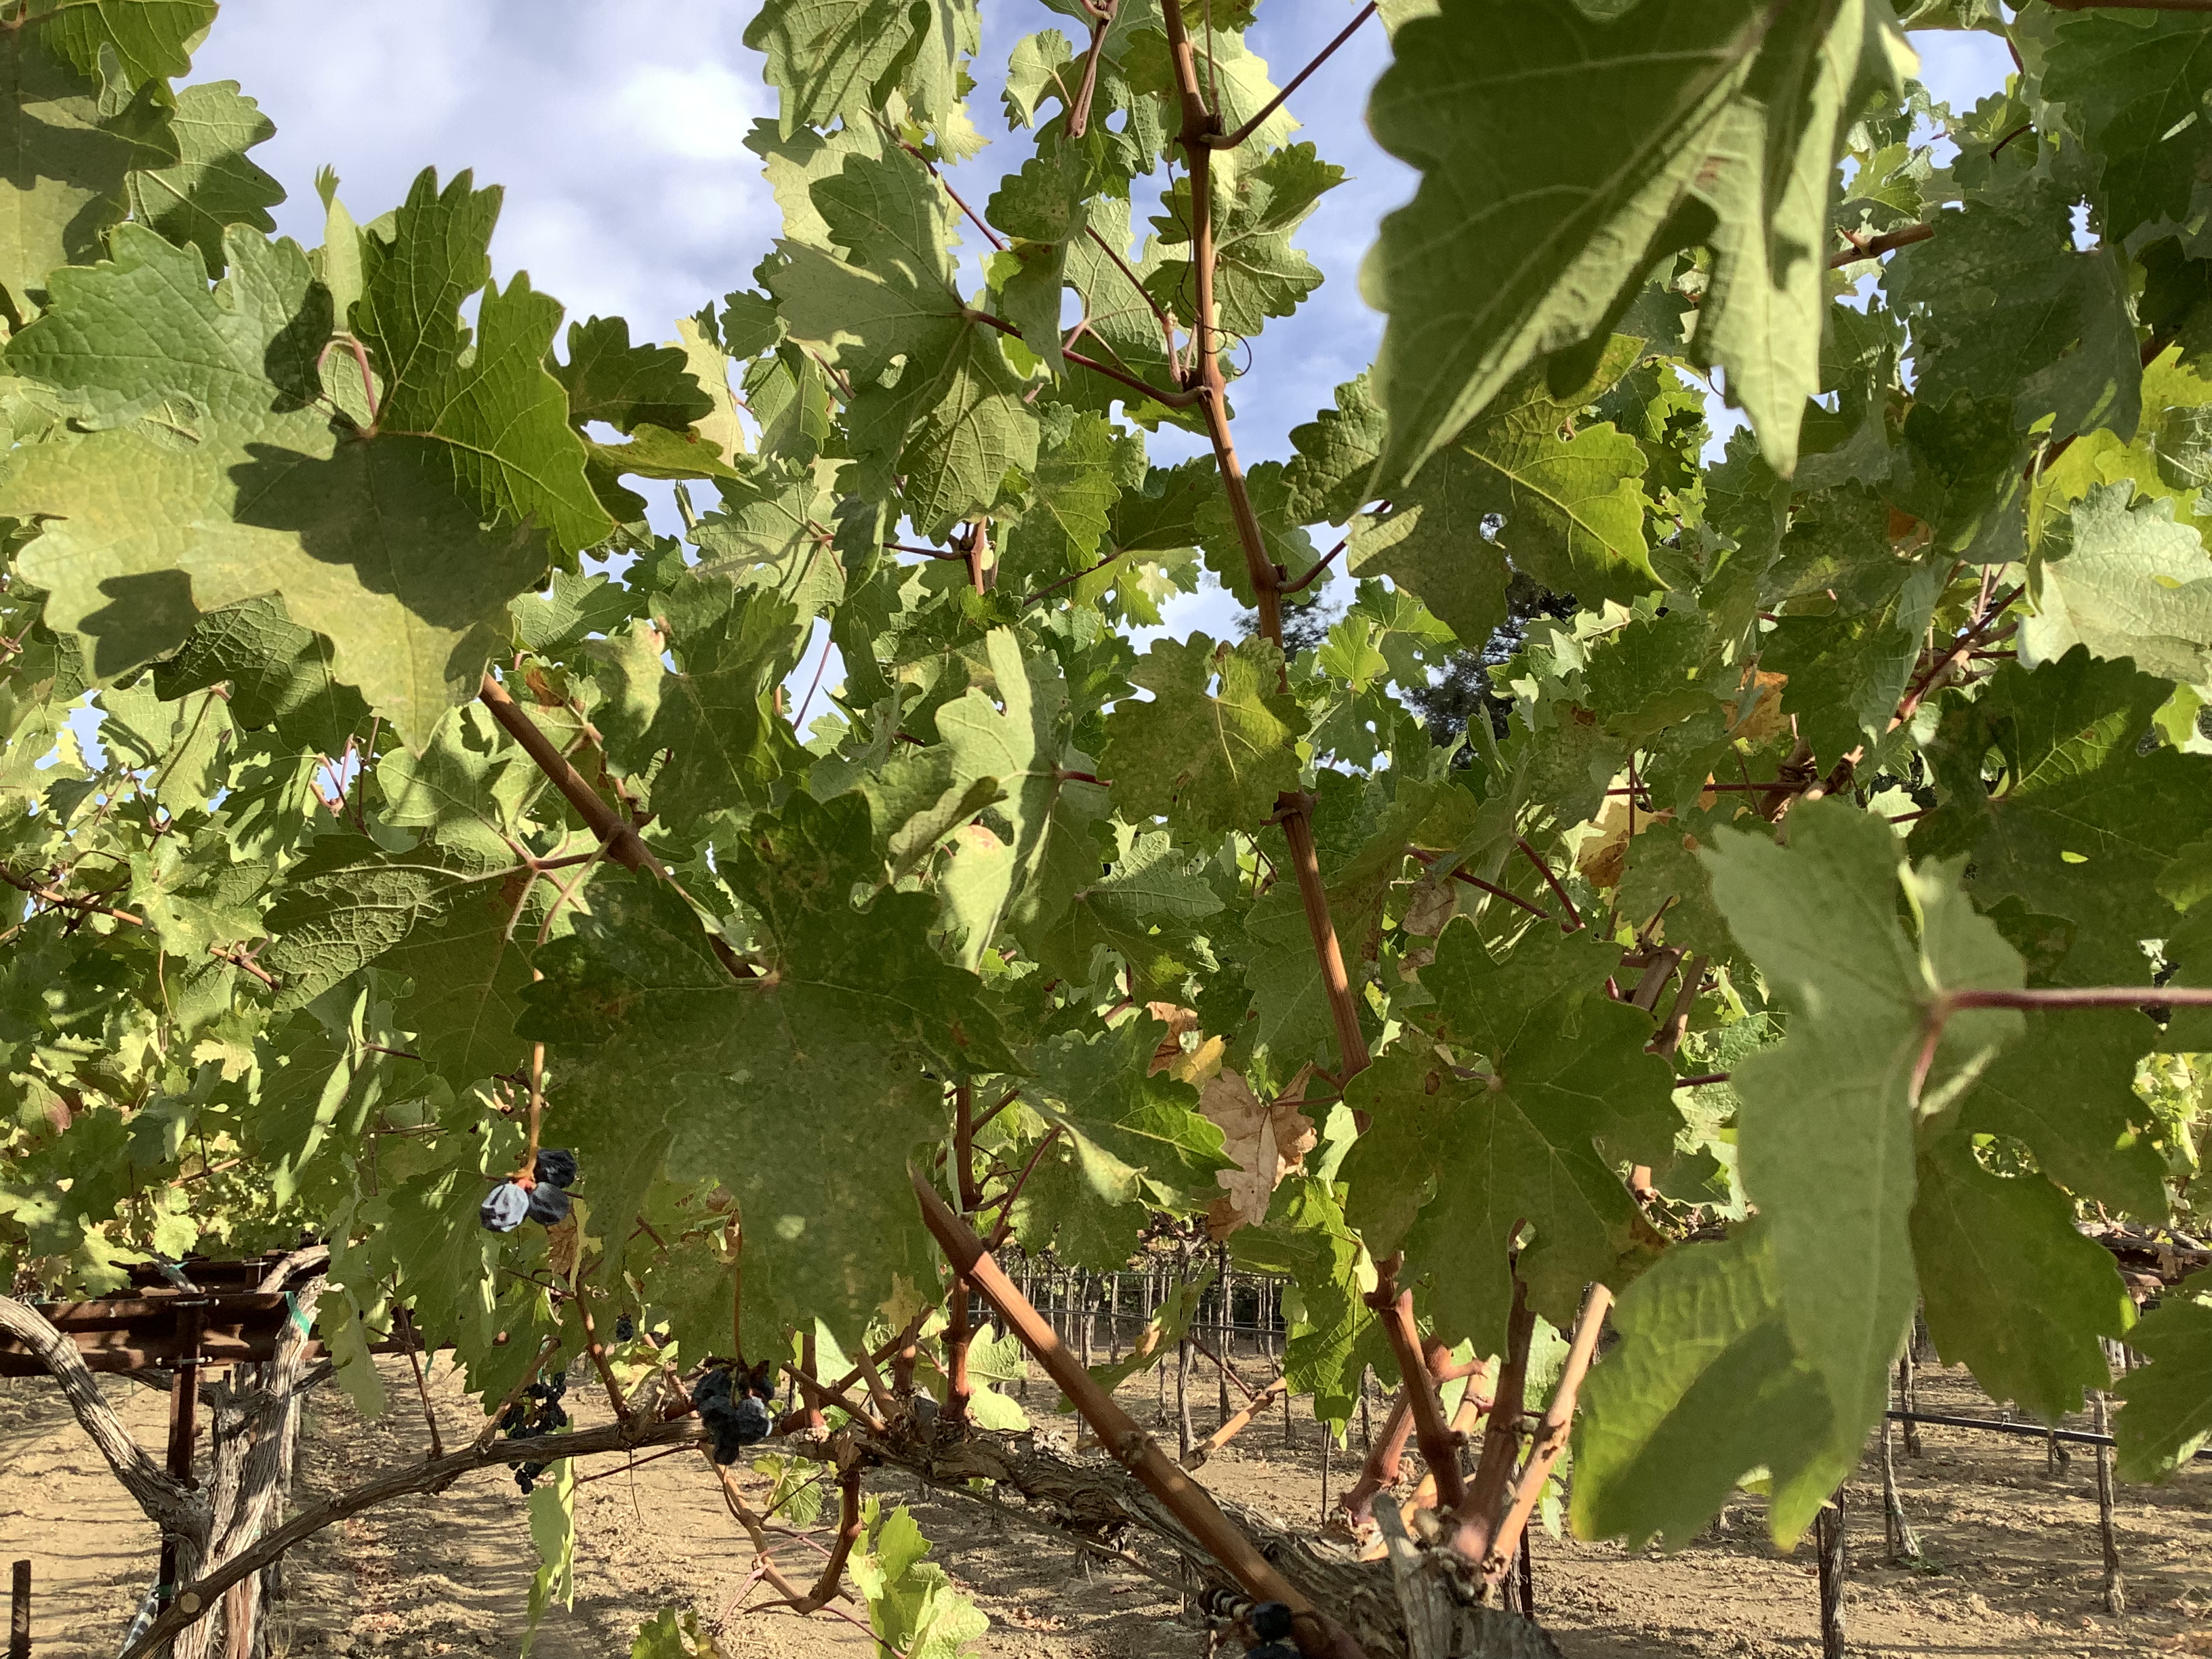
Label: No Virus